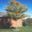
Label: maple_tree